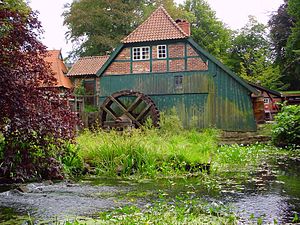
Kuddewörde
Vandmøllen Grander Mühle
Kuddewörde er en kommune i det nordlige Tyskland, beliggende i Amt Schwarzenbek-Land i den sydvestlige del af Kreis Herzogtum Lauenburg. Kreis Herzogtum Lauenburg ligger i delstaten Slesvig-Holsten.